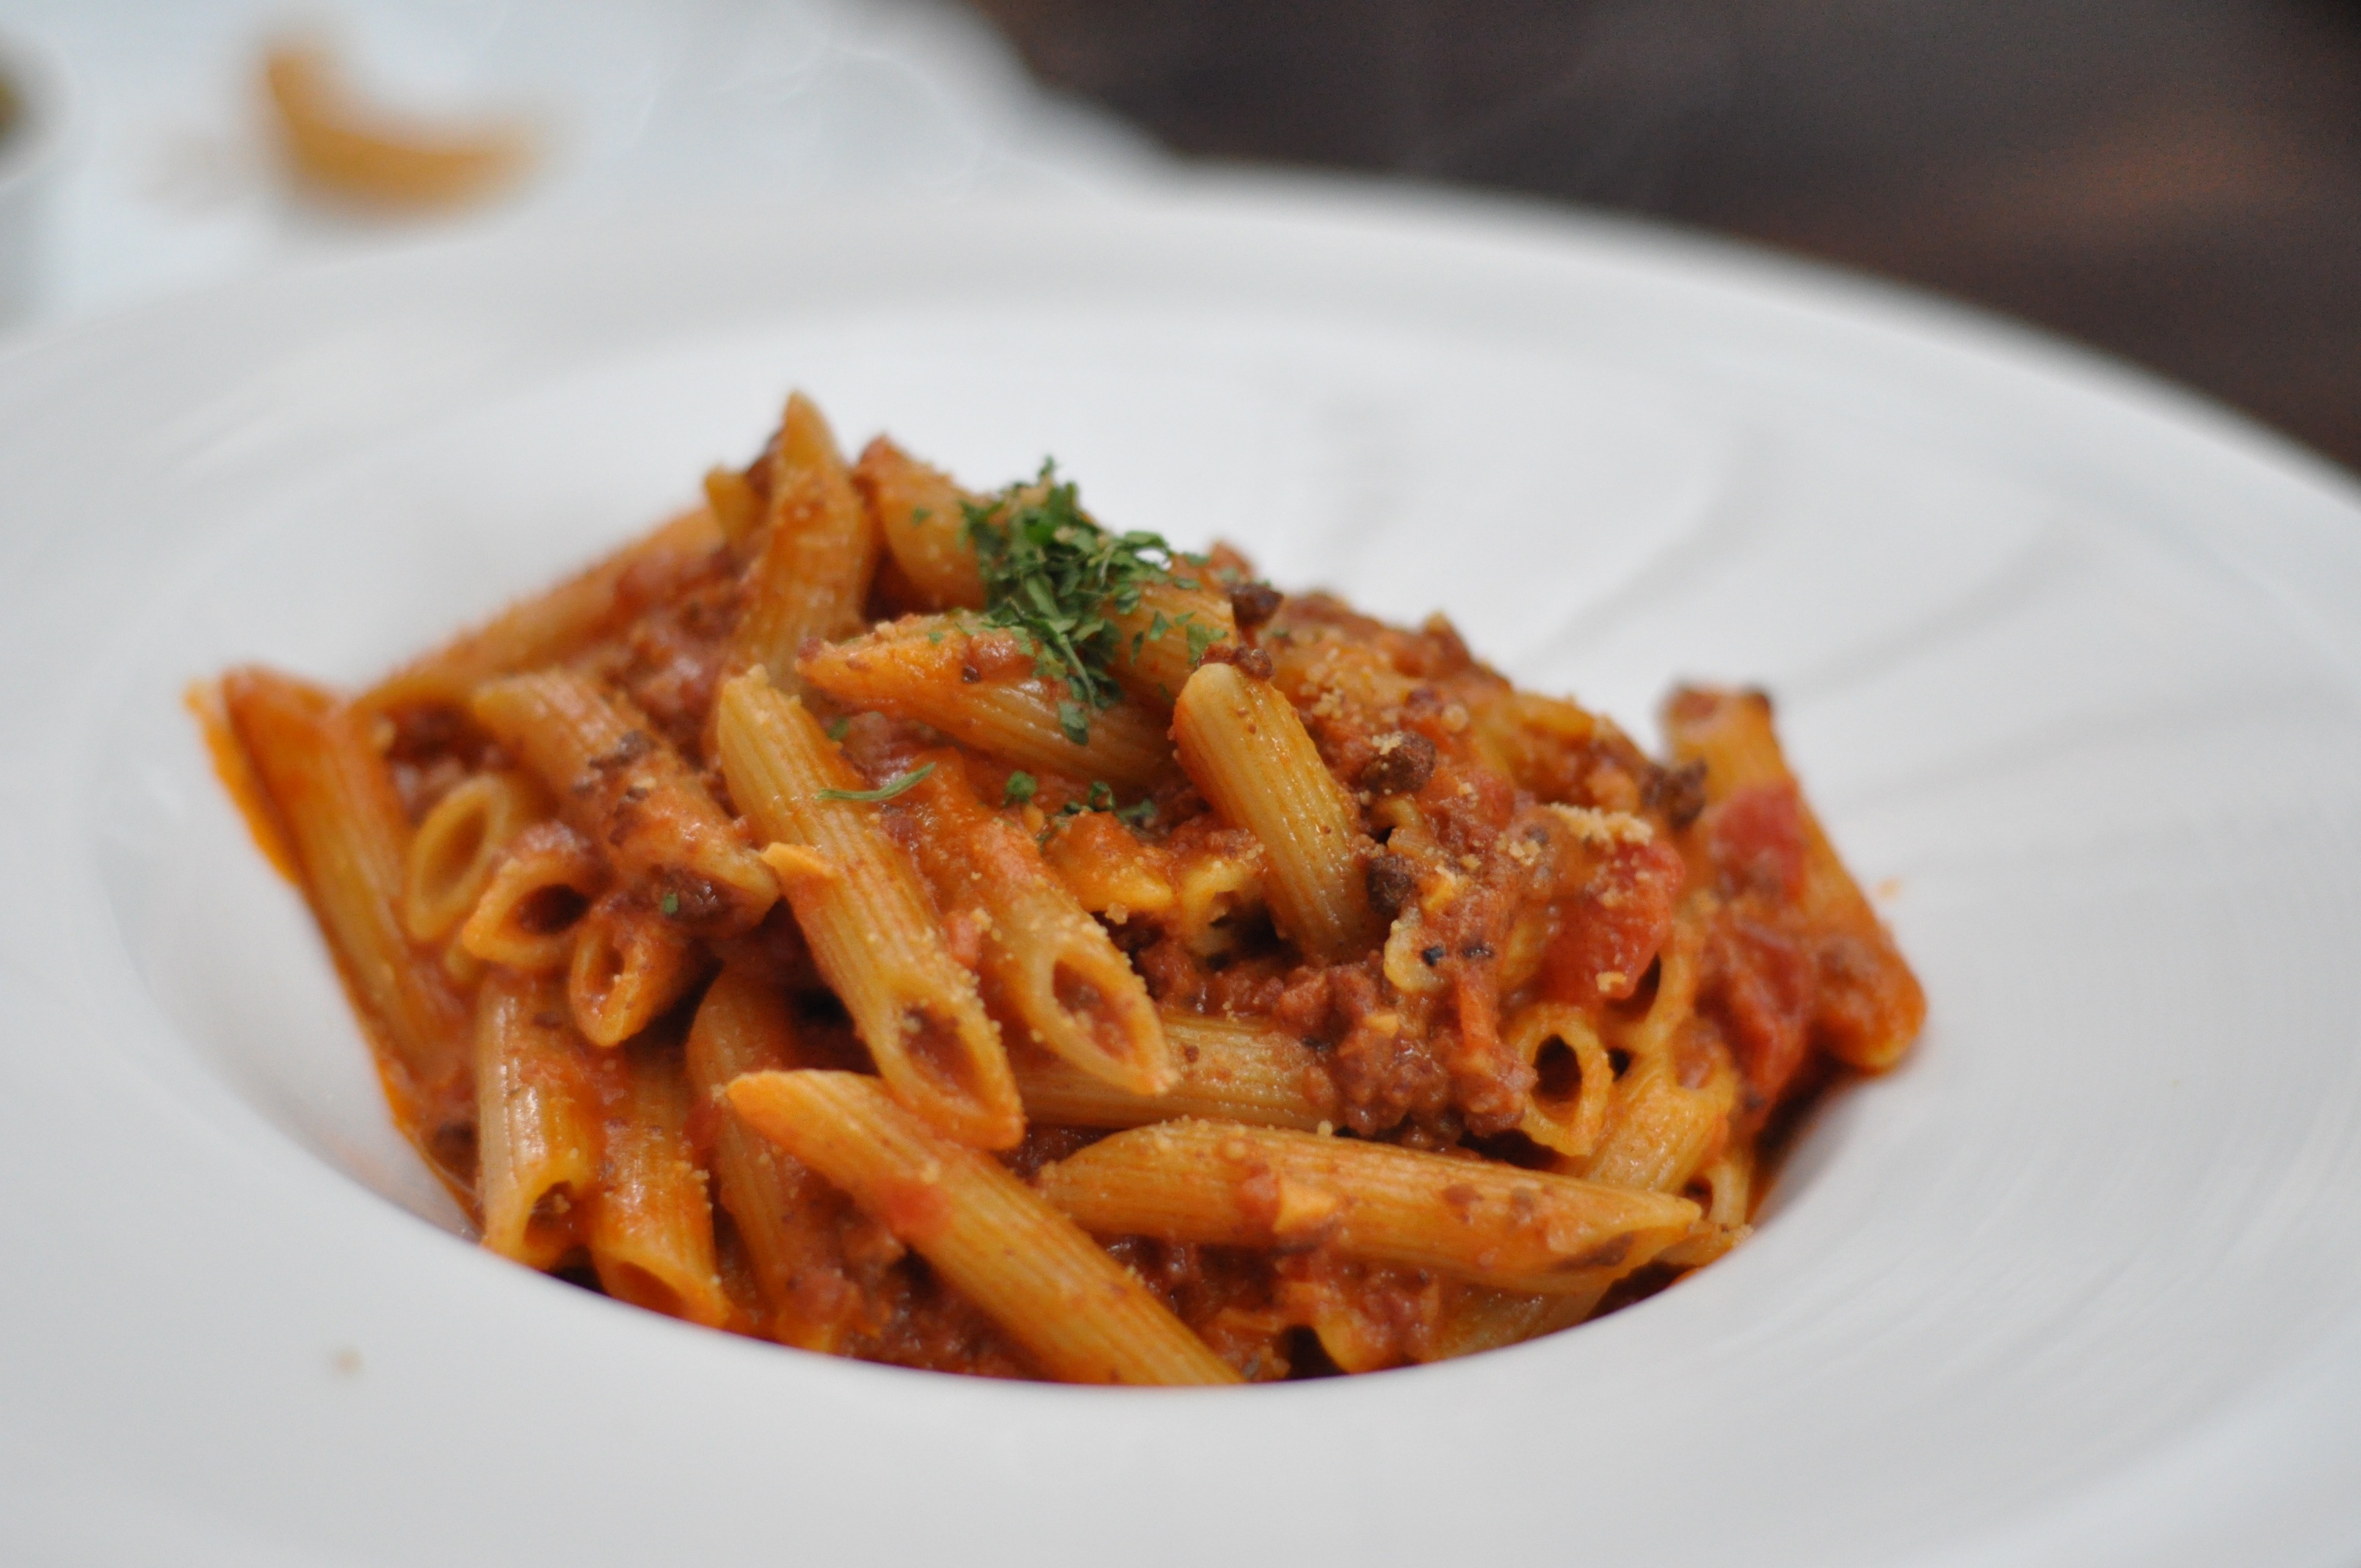
dish, food, produce, gourmet, cuisine, pasta, surface, noodles, penne, spaghetti, vegetarian food, italian food, carbonara, european food, bucatini, pici, bolognese sauce, pen tube surface